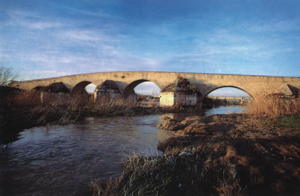
La Via Traiana est une voie romaine construite sous l'empereur Trajan, à qui elle doit son nom, offrant une alternative côtière plus agréable à la Via Appia jusqu'à Brundisium.
Canosa di Puglia est une ville italienne d'environ 29 580 habitants, située dans la province de Barletta-Andria-Trani dans les Pouilles, dans l'Italie méridionale.